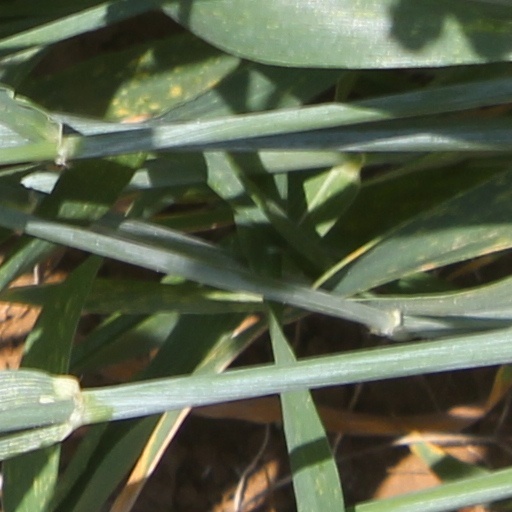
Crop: wheat